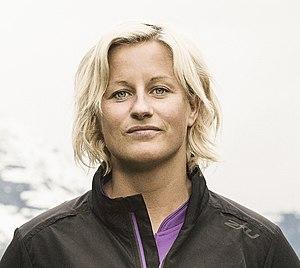
Vibeke Skofterud est une fondeuse norvégienne.
Dropped — mot anglais signifiant littéralement « largués » — est une émission de télévision de type téléréalité d'aventure d'origine suédoise. Son principe est de mettre en scène des champions sportifs livrés à eux-mêmes en pleine nature.